Henry Singleton (painter)

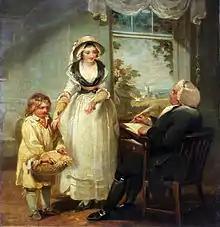
The vicar receives his tithes, 1792, Städelsches Kunstinstitut

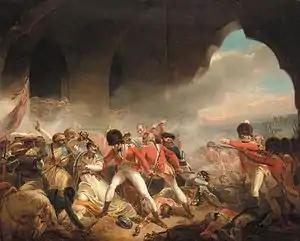
"The Last Effort and Fall of Tippoo Sultaun" by Henry Singleton, c 1800.

Henry Singleton (19 October 1766 – 15 September 1839) was an English painter and miniaturist.